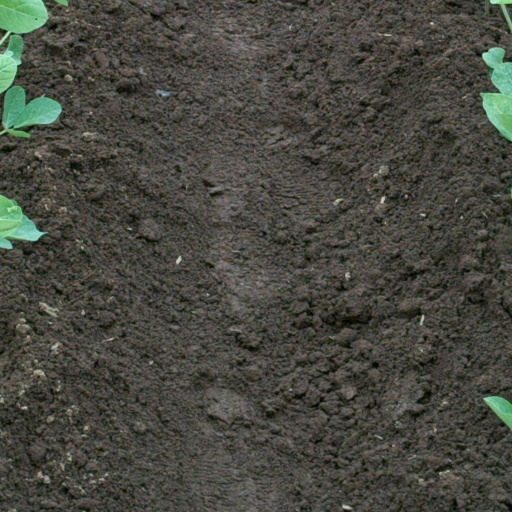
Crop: soybean